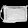
Label: Bag